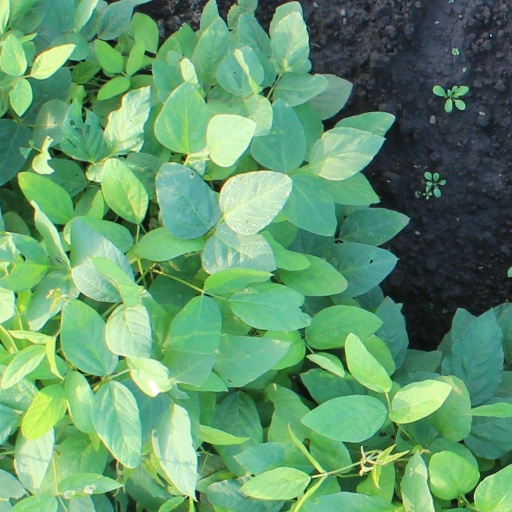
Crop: soybean